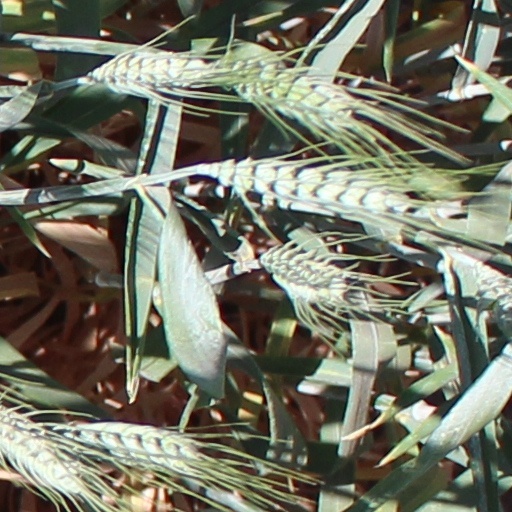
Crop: wheat